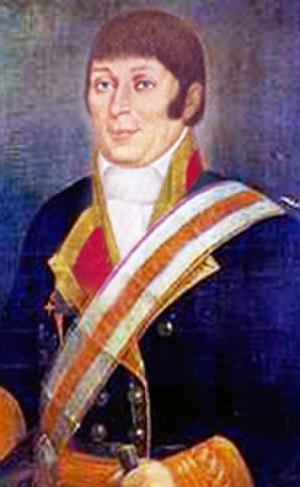
Francisco Antonio Mourelle est un navigateur et explorateur espagnol.